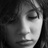
Emotion: sad